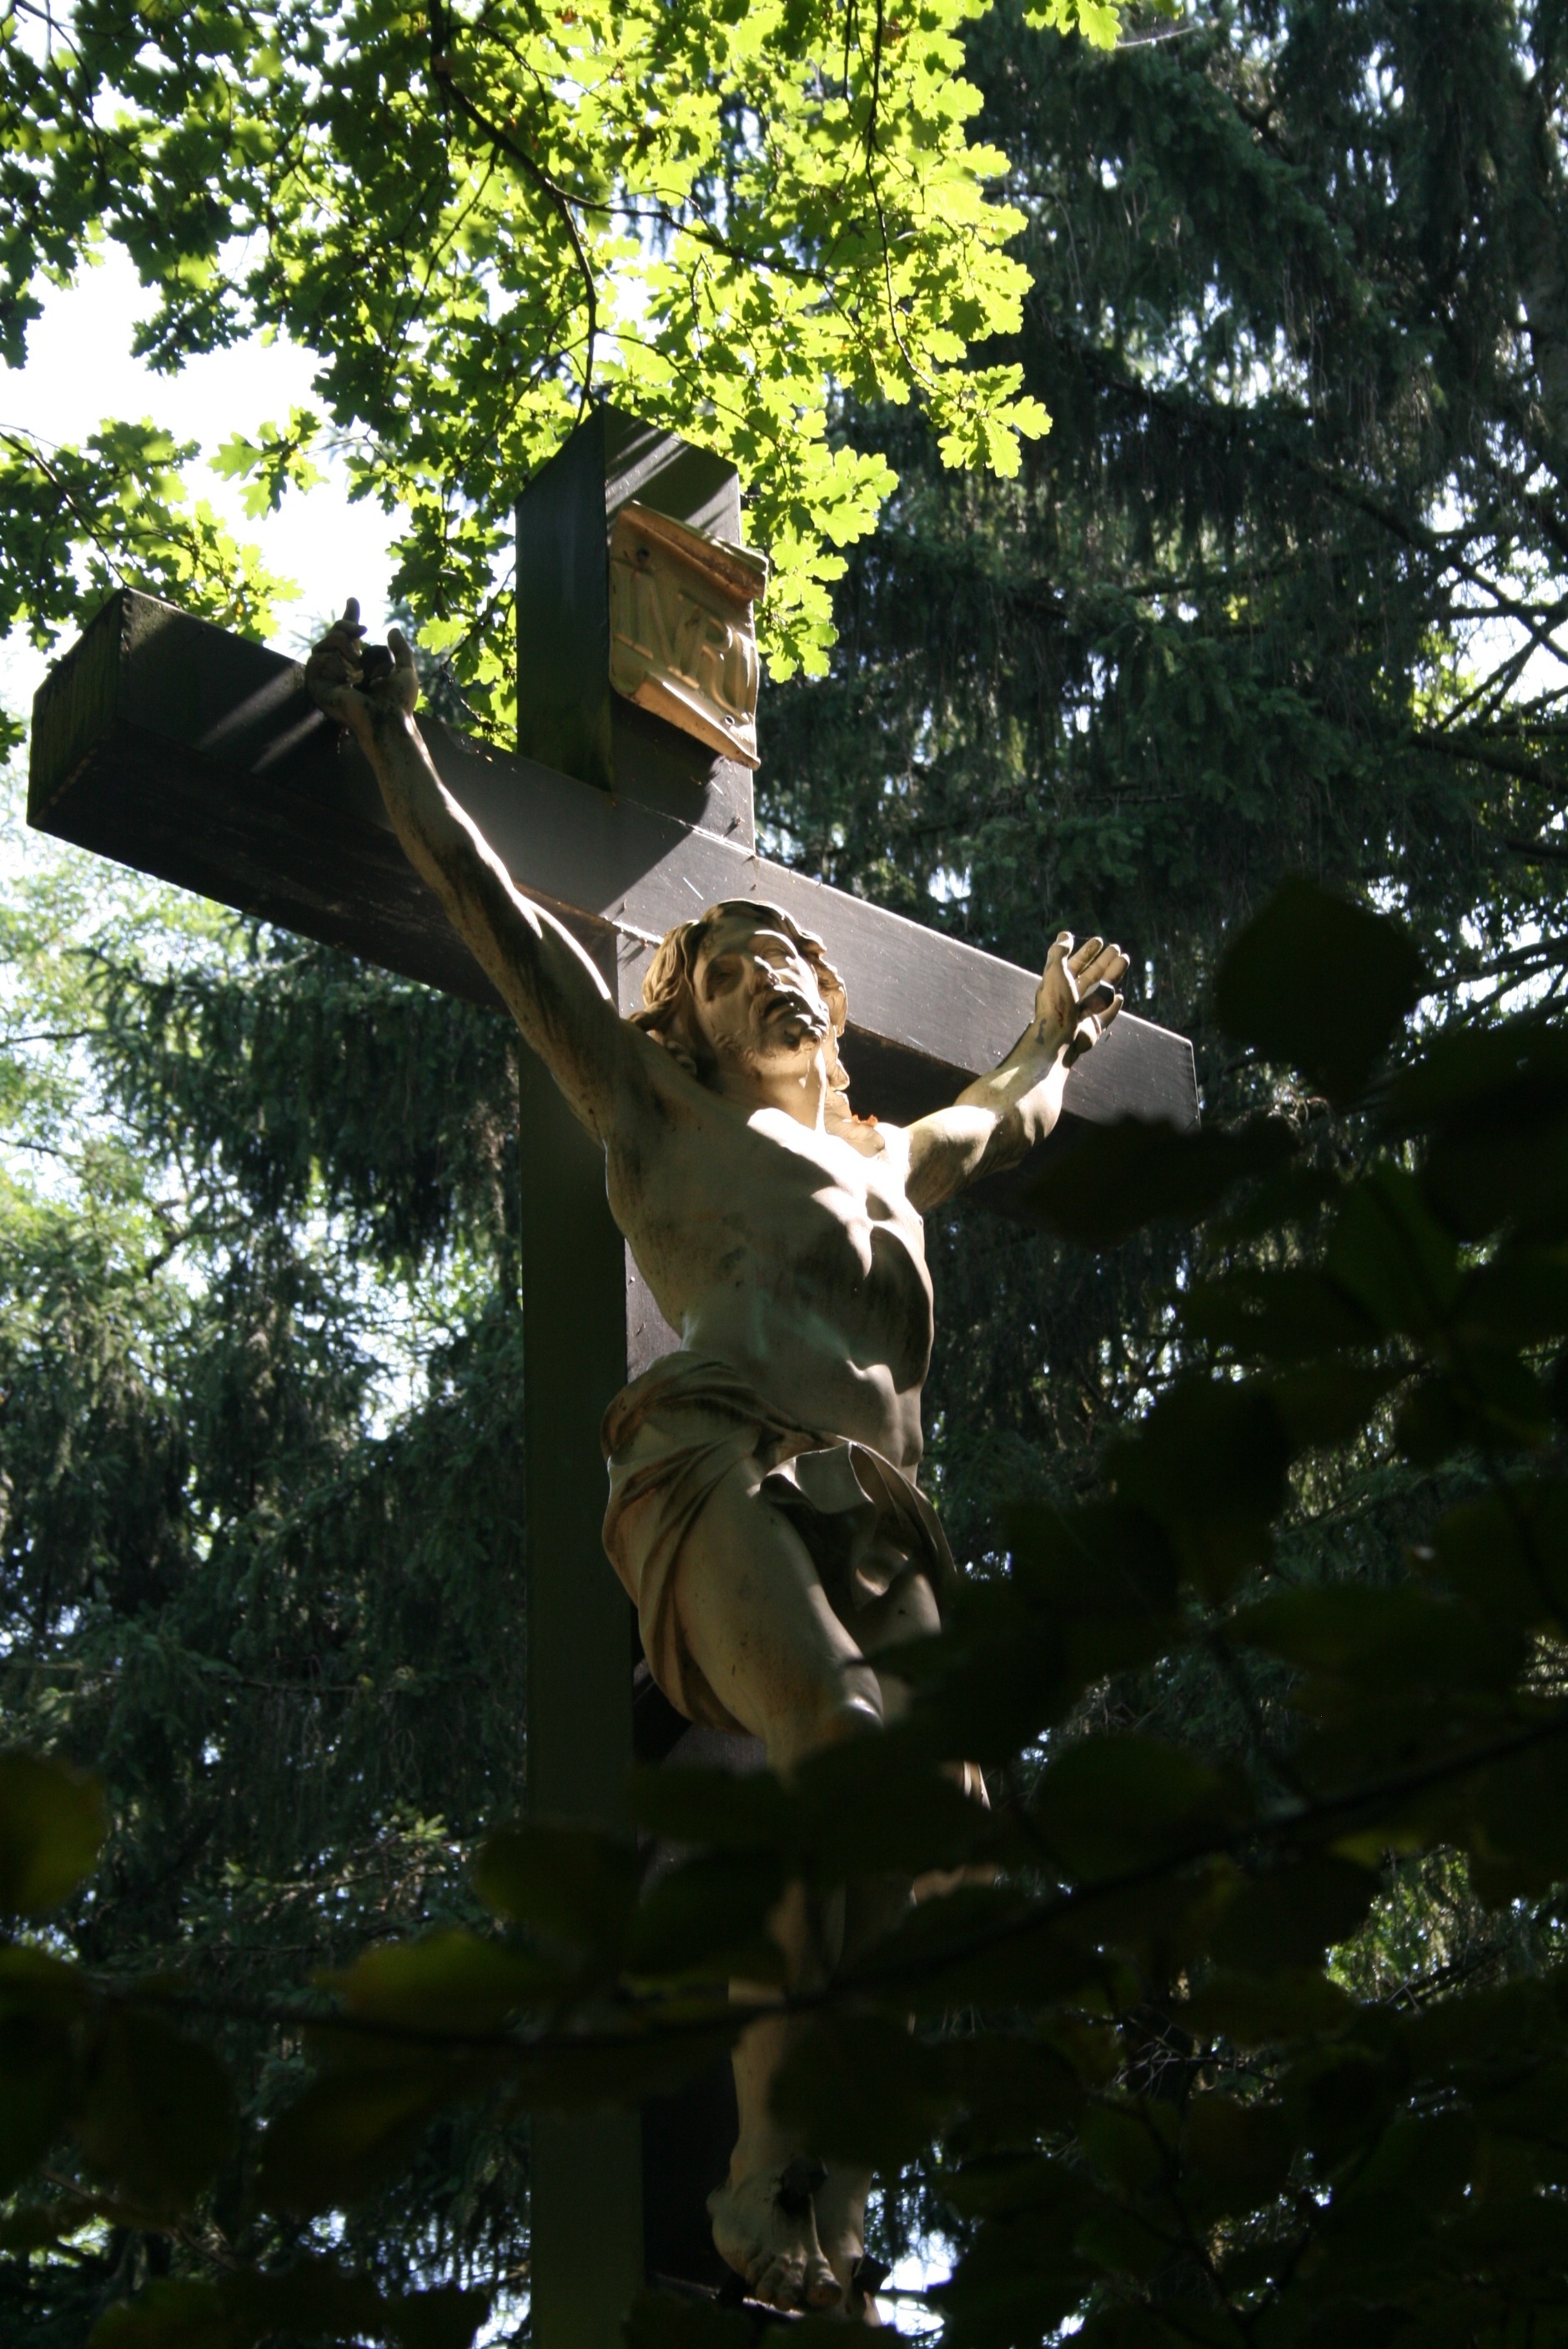
tree, sunlight, flower, monument, statue, spring, church, cross, wooden cross, ascension, sculpture, faith, jesus, god, remembrance day, verrijzing, woody plant